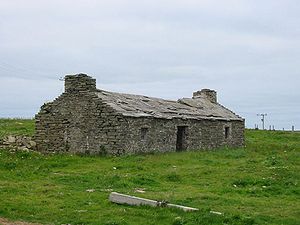
Westray / Historie
Westray er en ø på Orkneyøerne i Skotland med ca. 550 indbyggere, 28 km nord for Kirkwall. Øen har et areal på 47,13 kvadratkilometer og er den sjette største af Orkneyøerne. Grundbjerget består af sandsten. Der er lidt tørv på øen og den er kendt for sine frodige græsmarker og kvægavl. Øens hovederhverv er fiskeri, landbrug og turisme.